British Columbia Parliament Buildings

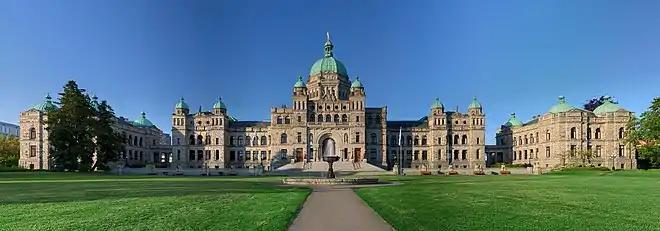

The British Columbia Parliament Buildings are in Victoria, British Columbia, Canada, and are home to the Legislative Assembly of British Columbia.